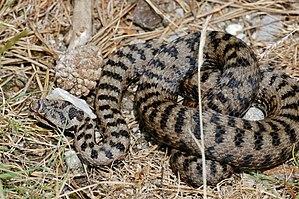
La Vipère aspic, Vipera aspis, est une espèce de serpents de la famille des Viperidae. Commun surtout en France et en Italie, aussi présent en Suisse et dans le nord de l'Espagne, et très localement dans quelques pays voisins, ce serpent est étudié depuis très longtemps, et, à ce titre, est bien connu dans les pays de son aire de répartition. Elle vit notamment dans des milieux broussailleux.